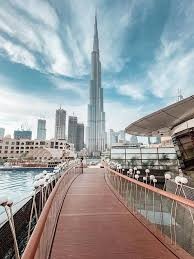
Landmark: Burj Khalifa